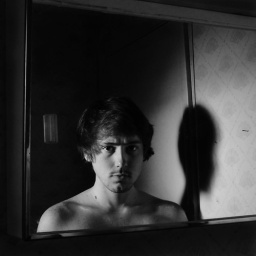
High contrast black and white portraits aR3 mY lYfE@!!@~ ... but seriously! See it in the lightbox!